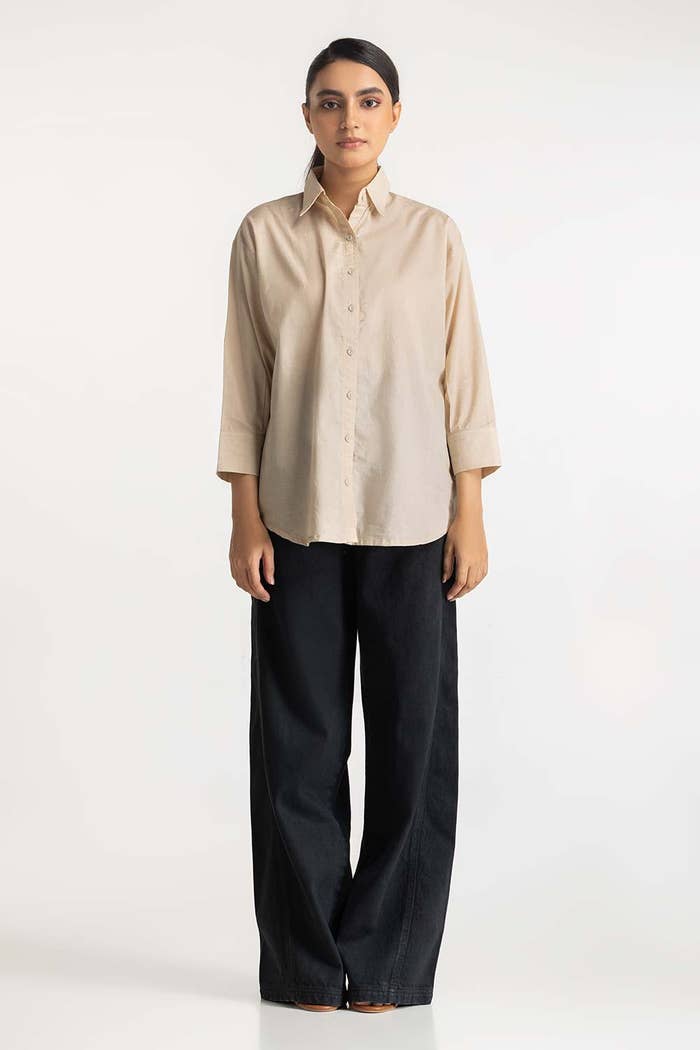
black wide leg pants